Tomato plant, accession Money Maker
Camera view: vertical (180 deg); turntable rotation: 30 degrees
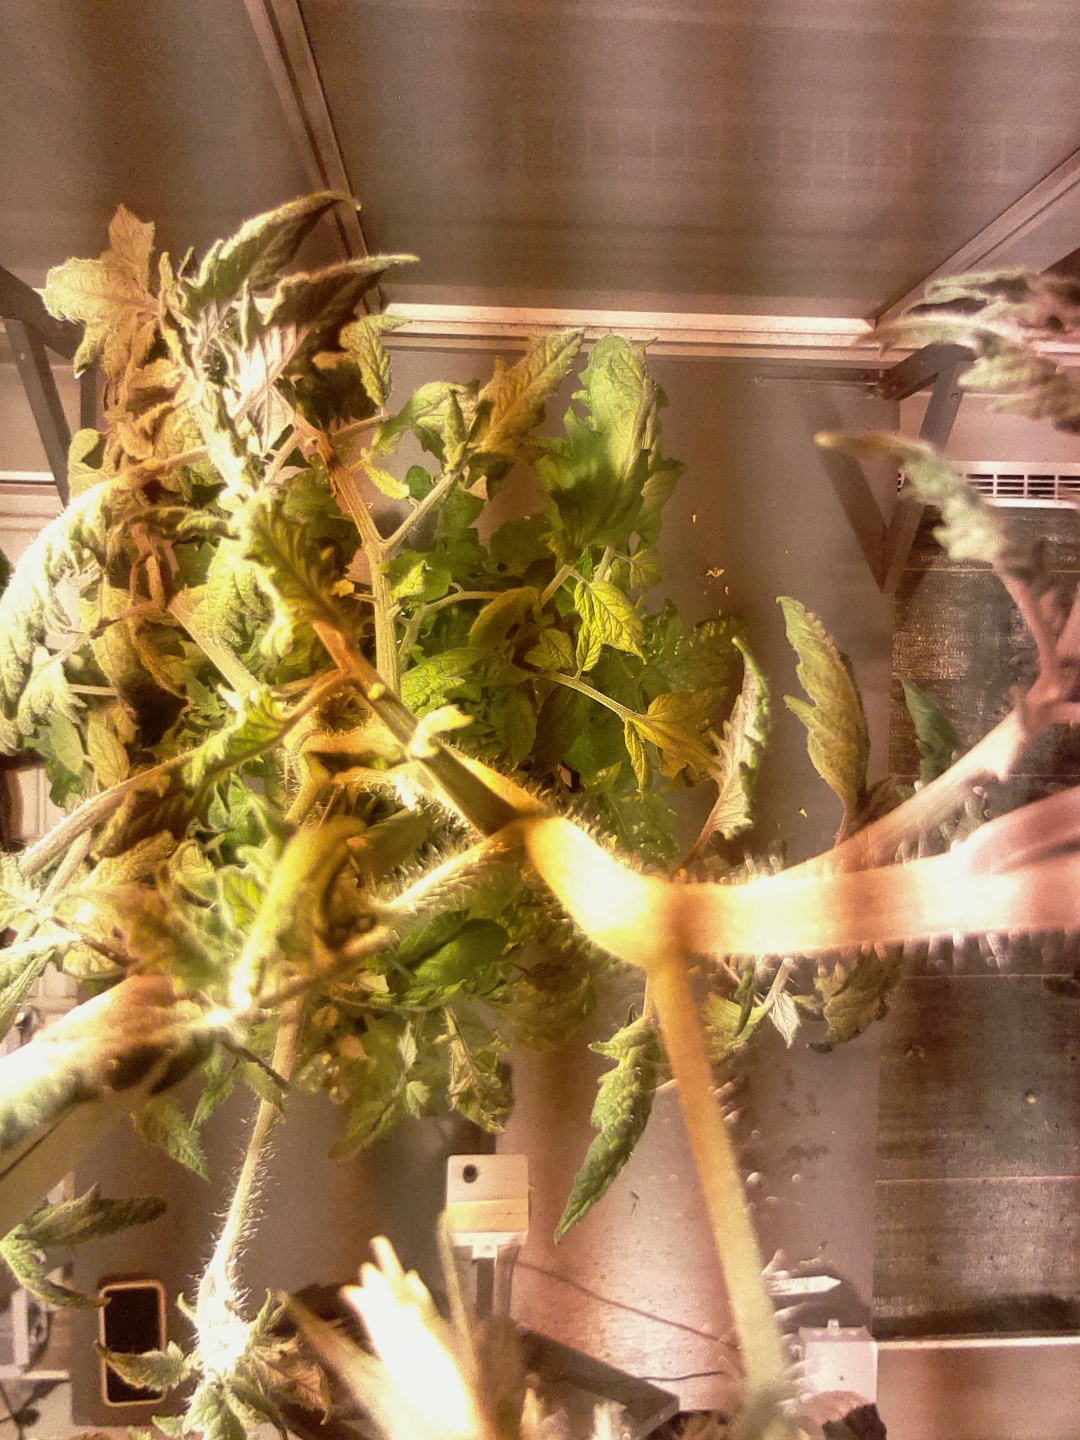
BBCH growth stage 72: 20%-30% of final fruit size